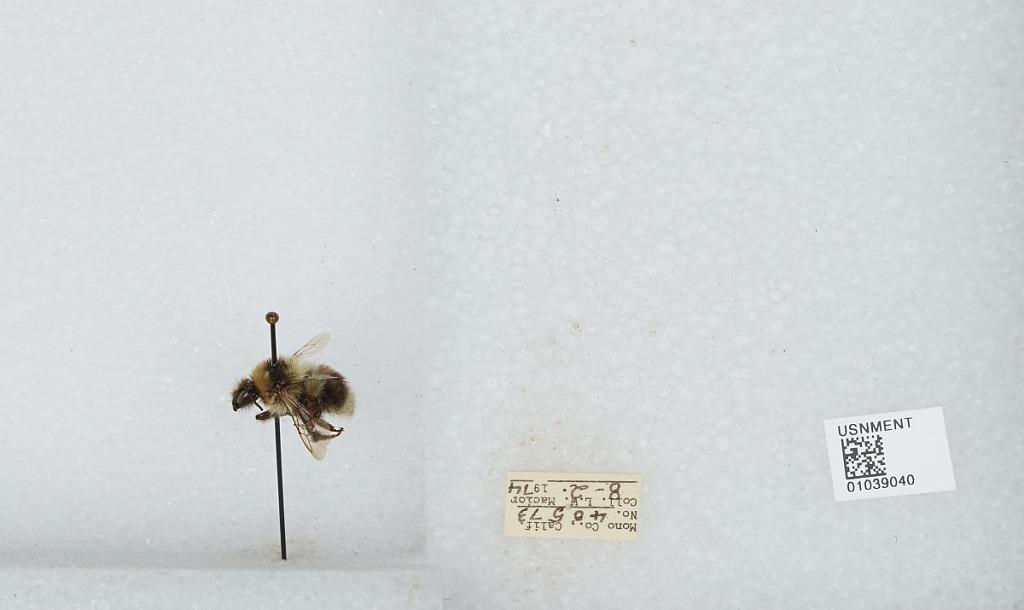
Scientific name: Bombus (Cullumanobombus) rufocinctus Cresson
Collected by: L. Macior
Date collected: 1974-8-2
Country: United States
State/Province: California
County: Mono
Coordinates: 37.92, -118.87